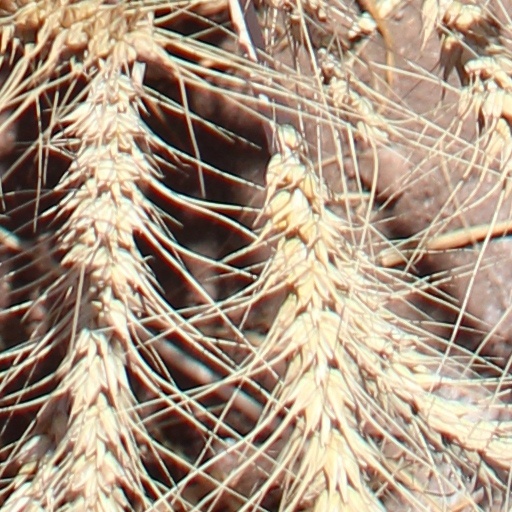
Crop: wheat